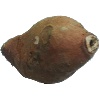
Label: Potato Sweet 1